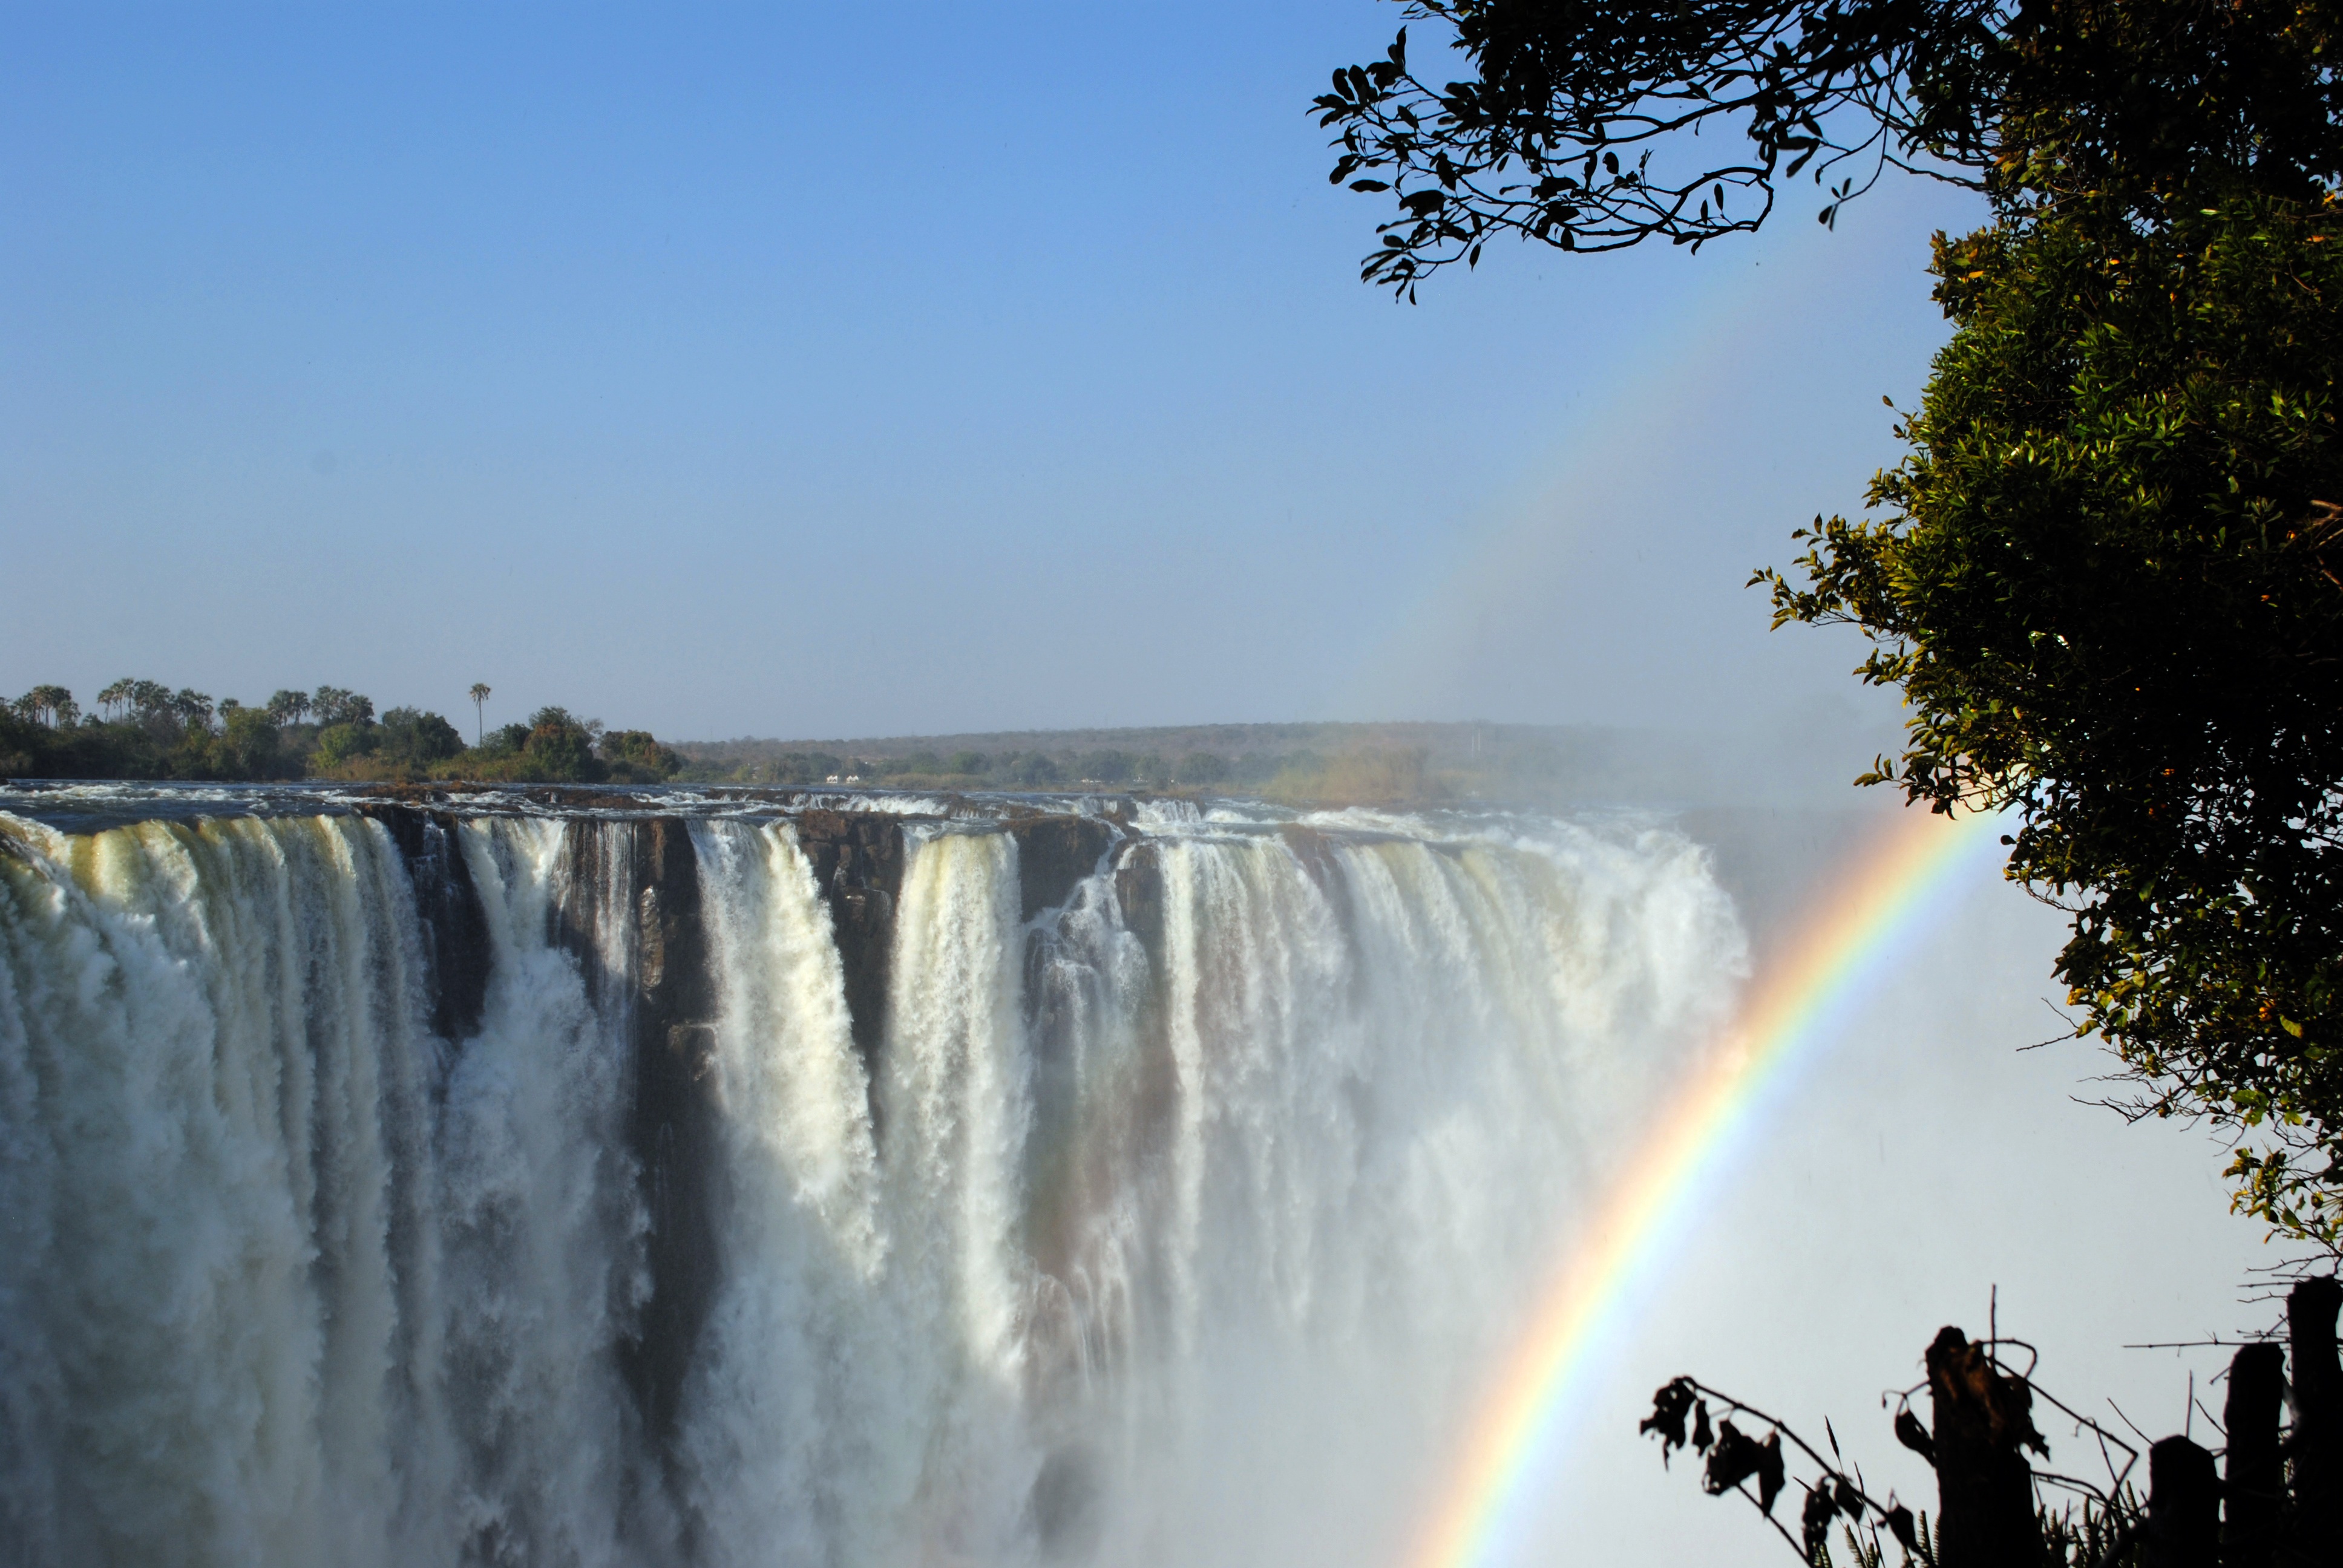
water, waterfall, africa, body of water, rainbow, water feature, zimbabwe, victoria falls, zambezi, victoria case